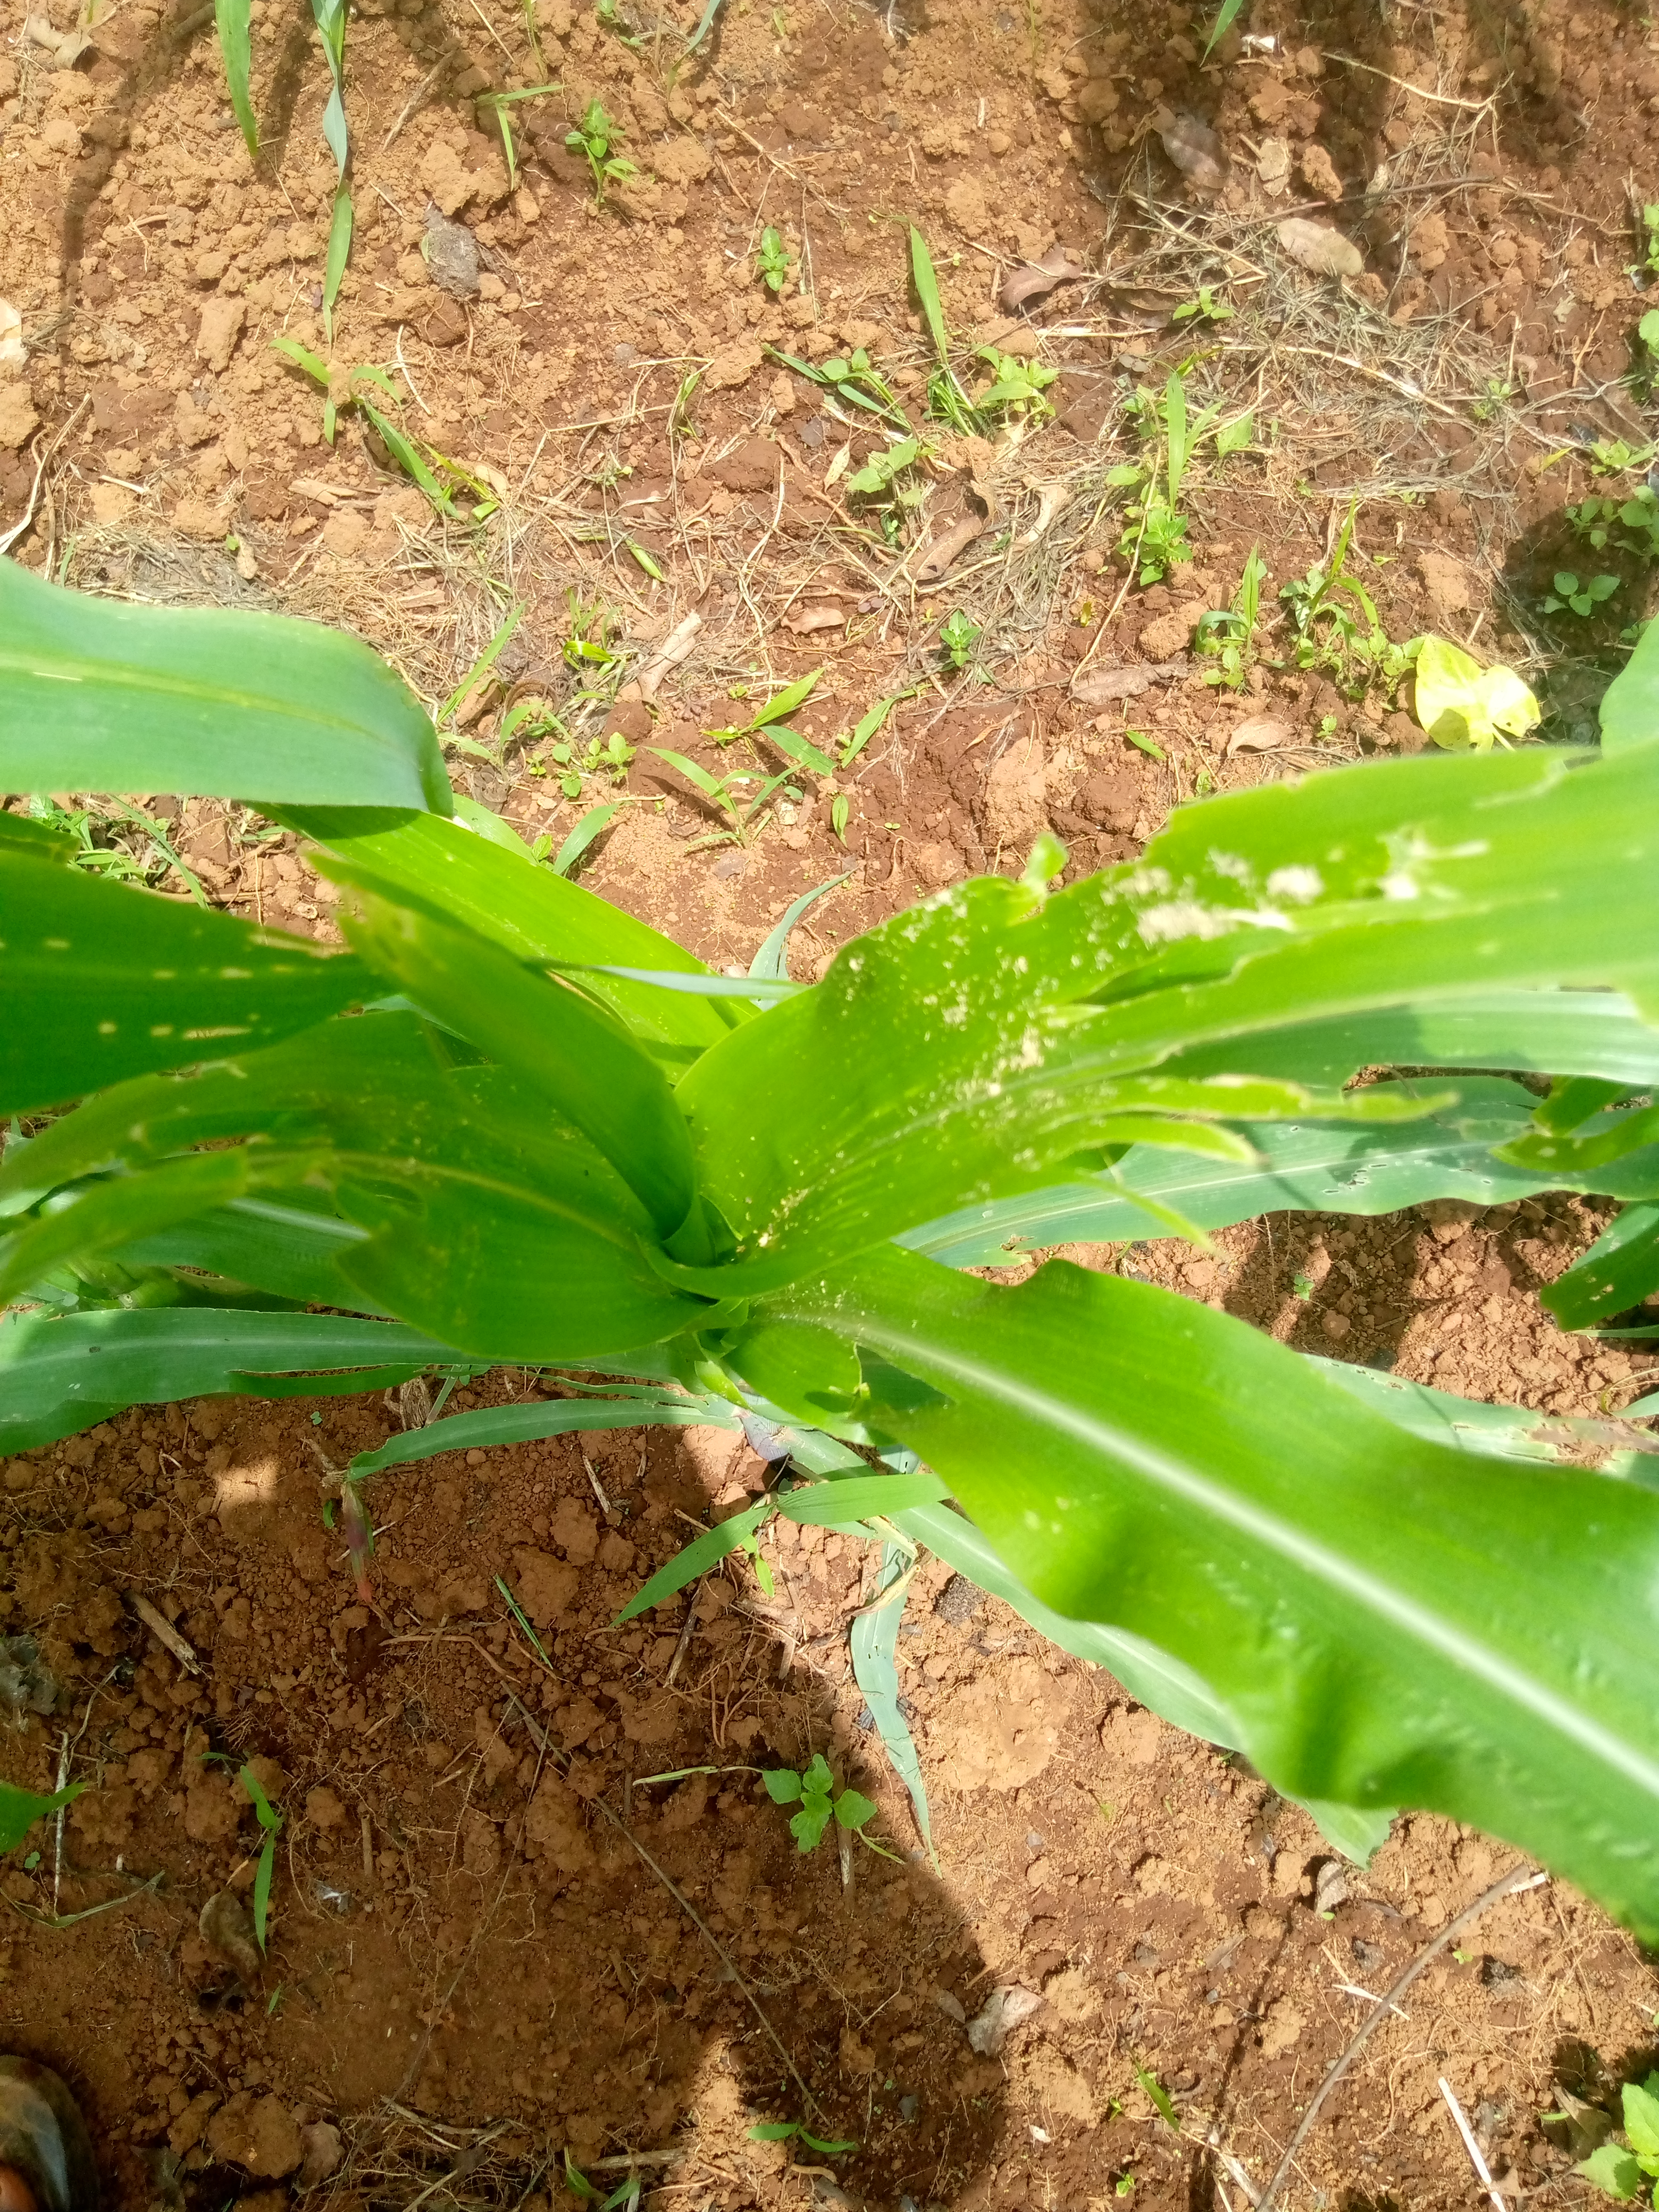
Label: spodoptera_frugiperda